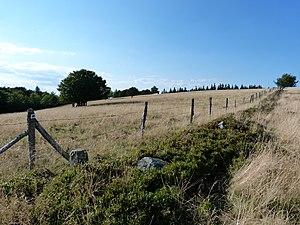
Chaume du Grand Ventron (massif des Vosges).